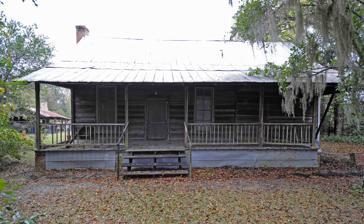
Building: Copeland House (Ehrhardt, South Carolina)
Country: United States of America
Year built: 1907
Historic house in South Carolina, United States United States historic place Copeland House U.S. National Register of Historic Places Show map of South Carolina Show map of the United States Location Secondary Road 389, 0.3 miles south of its junction with South Carolina Highway 64, near Ehrhardt, South Carolina Coordinates 33°05′43″N 81°02′46″W / 33.09535°N 81.04623°W / 33.09535; -81.04623 Area 3.8 acres (1.5 ha) Built c.1796 NRHP reference No. 91001494 Added to NRHP October 18, 1991 The Copeland House is a vernacular farm residence built in the Carolina back country after 1790. It is located along what would in the early 19th century become an established coach road from the coastal counties to the interior. Constructed in the late 18th century by John Jacob Copeland (1775–1853), it became the center for his family that grew to include eight children. The house and the nearby farms, many belonging to families related by marriage over time, became significant contributors to a German Lutheran settlement in the area which took shape in this part of South Carolina a generation before the start of the American Revolution. The nearest town, Ehrhardt, South Carolina , is about 2 miles east of the Copeland House. The residence, initially built in the early 1790s, is significant for its association with the Copeland family, who built the house, occupied it continuously and farmed the surrounding property for nearly 200 years. In the mid-1980s the Copeland descendants, heirs to the fifth generation of the family, sold the property. The original square log and dovetail construction remains largely intact, even after several significant 19th and early 20th century modifications and additions were made. Subsequent owners have generally maintained the original fabric while stabilizing the structure. The house, together with several related dependencies and an adjacent Copeland family burial site, was listed in the National Register of Historic Places on October 18, 1991. References